Jim Moran

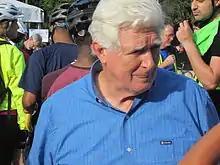
Jim Moran attending the Rosslyn pit stop at Bike-to-Work Day DC 2012

On March 16, 2012, Moran was arrested outside the Sudanese embassy in Washington, DC, at a protest against human rights abuses perpetrated by the Sudanese government, specifically bombings in the Nuba Mountains and refusal to allow humanitarian aid organizations access to refugees. He was charged with disorderly conduct and released, along with George Clooney and several others.